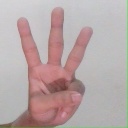
अक्षर: व